Quiz bowl

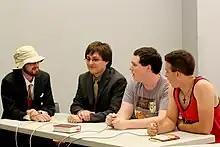
A quiz bowl team at the Harvard Certamen, with buzzers

Quiz bowl (quizbowl, scholars' bowl, scholastic bowl, academic bowl, academic team, academic challenge, etc.) is a family of quiz-based competitions that test players on a wide variety of academic subjects. Standardized quiz bowl formats are played by primary school, middle school, high school, and university students throughout North America, Asia, Europe, Australia, and Africa.